Joseph Stalin

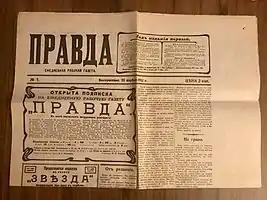
First issue of "Pravda", of which Stalin served as an early editor

In January 1905, government troops massacred protesters in Saint Petersburg spreading across the Empire in the Revolution of 1905. Stalin was in Baku in February when ethnic violence broke out between Armenians and Azeris, and he formed Bolshevik "battle squads" which he used to keep the city's warring ethnic factions apart. His armed squads attacked local police and troops, raided arsenals, and raised funds via protection rackets. In November 1905, the Georgian Bolsheviks elected Stalin as one of their delegates to a Bolshevik conference in Tampere, Finland, where he met Lenin. Although Stalin held Lenin in deep respect, he vocally disagreed with his view that the Bolsheviks should field candidates for the 1906 election to the State Duma; Stalin viewed parliamentary process as a waste of time. In April 1906, he attended the RSDLP's Fourth Congress in Stockholm, where the party—then led by a Menshevik majority—agreed that it would not raise funds using armed robbery. Lenin and Stalin disagreed with this, and privately discussed continuing the robberies for the Bolshevik cause.